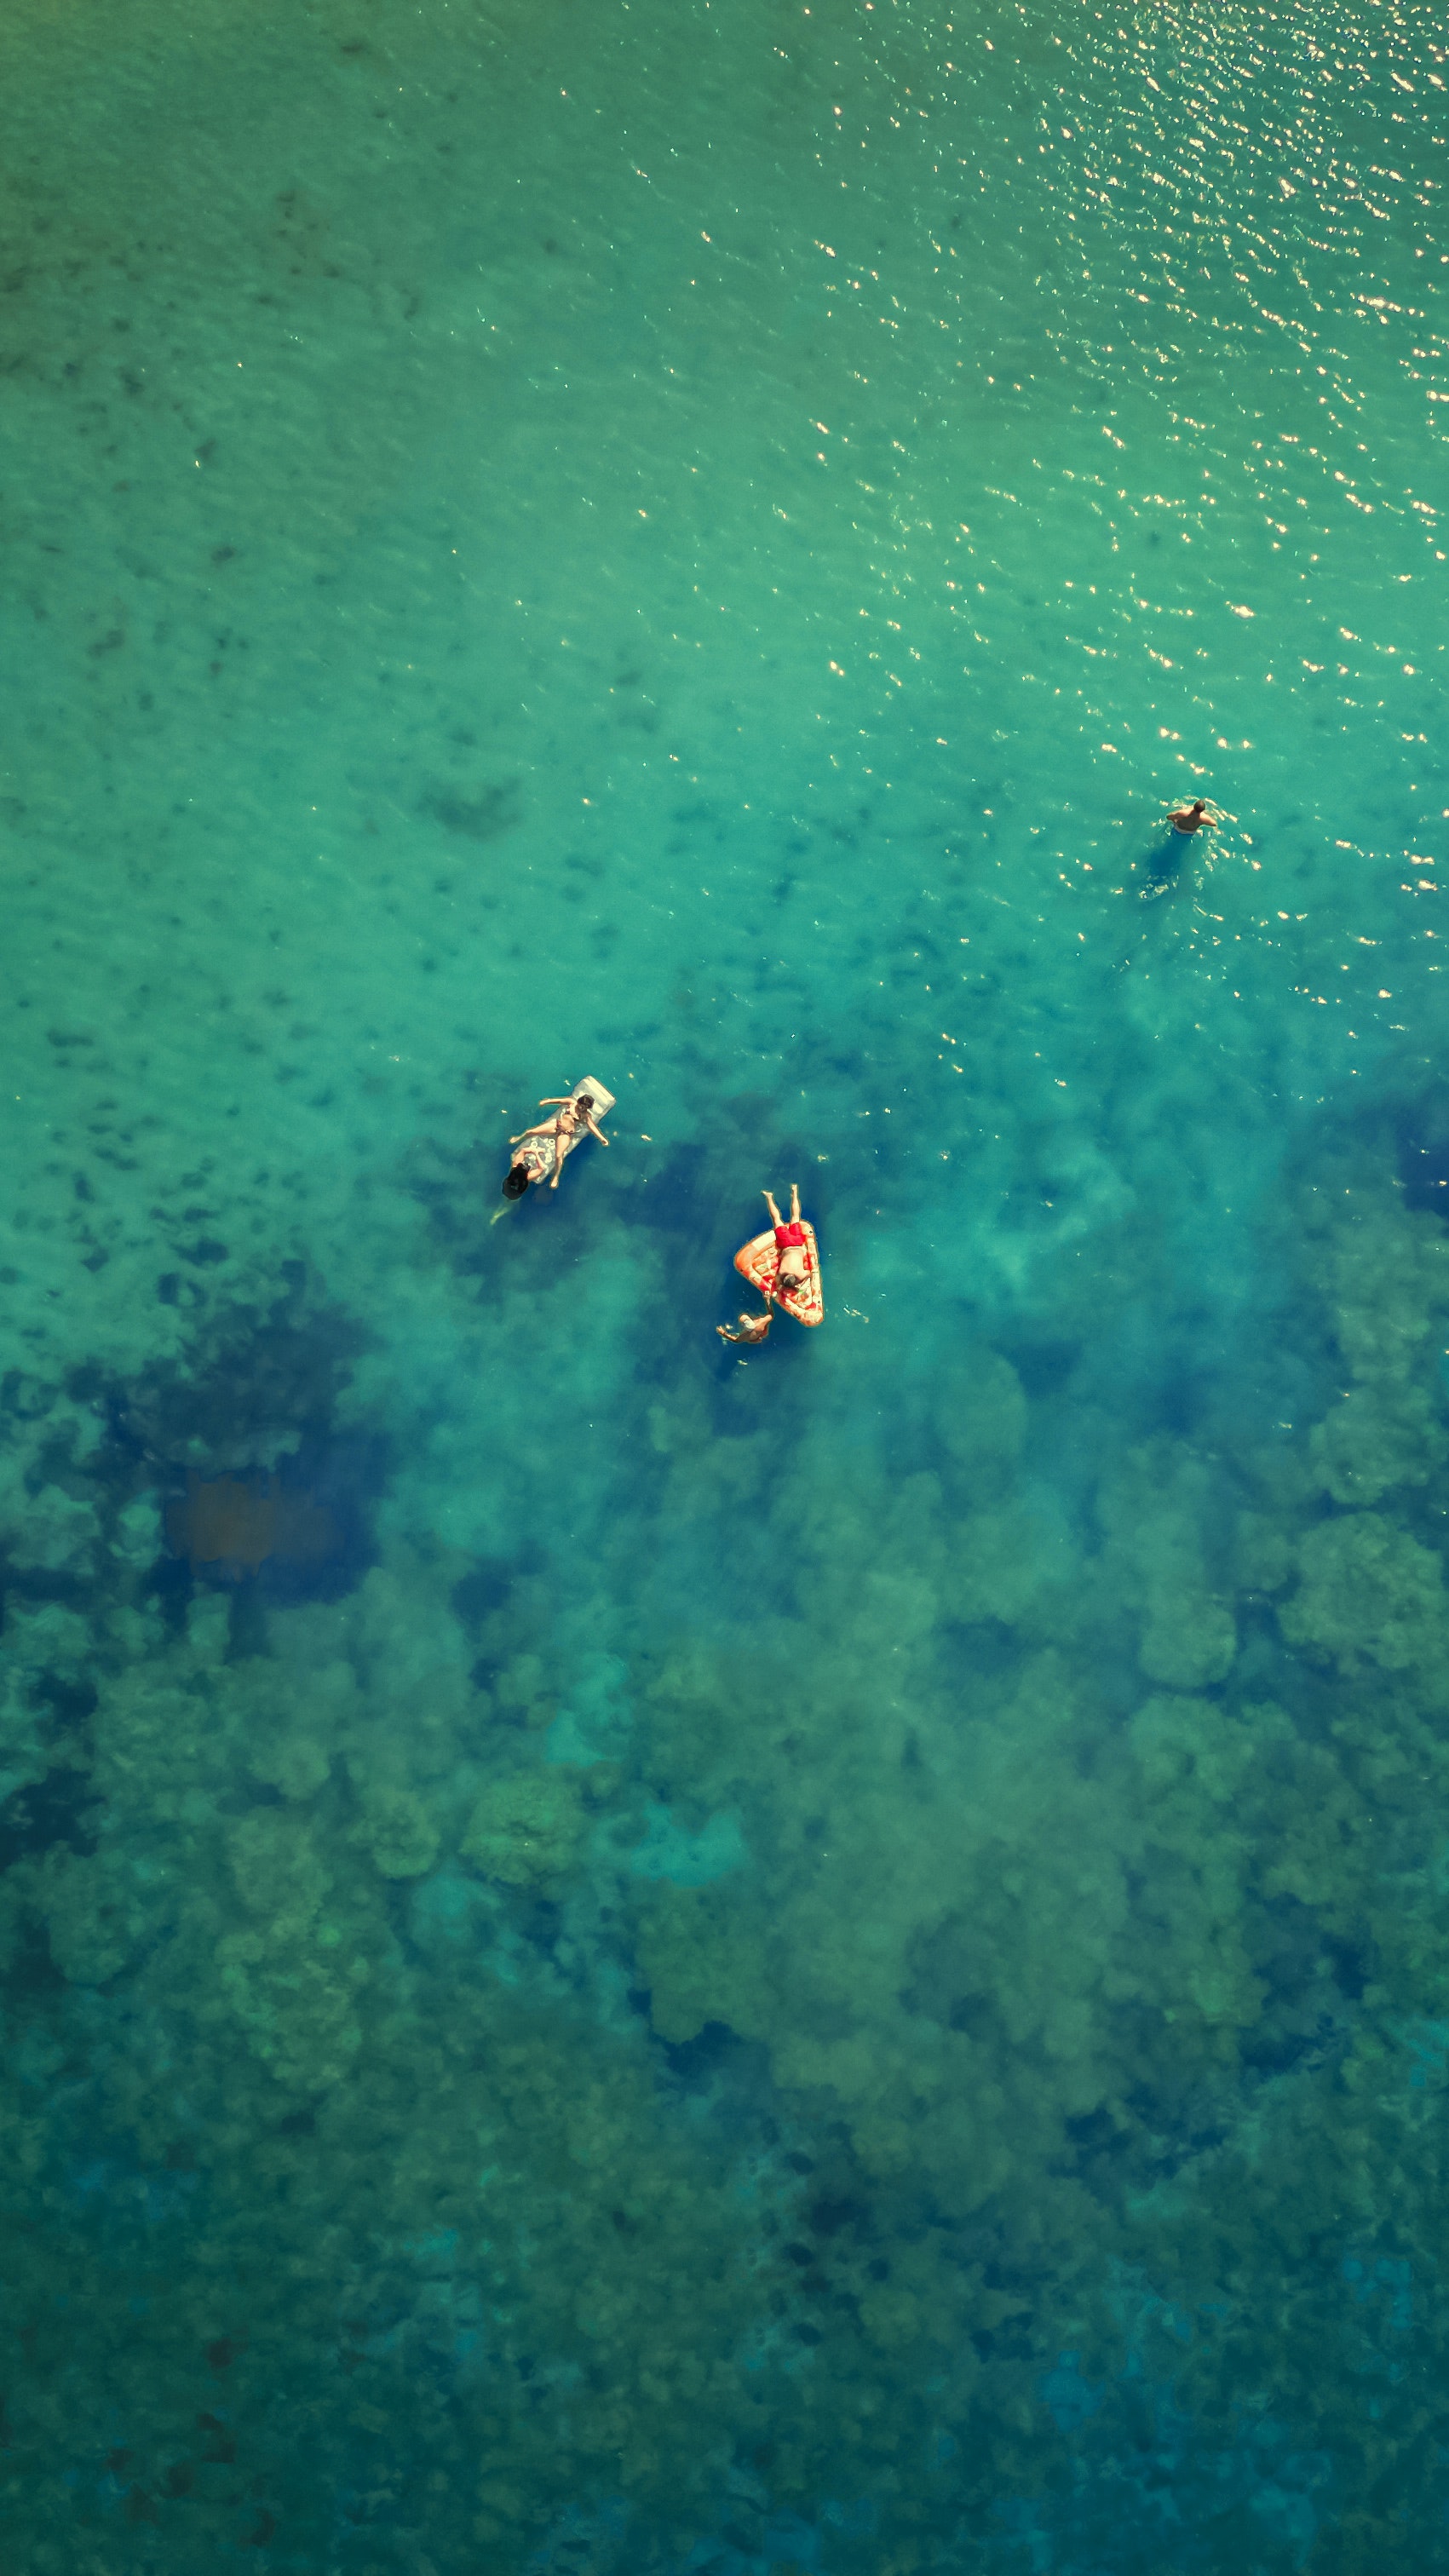
sea, water, fluid, underwater, aqua, recreation, electric blue, marine biology, landscape, leisure, reef, wildlife, ocean, reflection, sky, algae, fish